K'naan

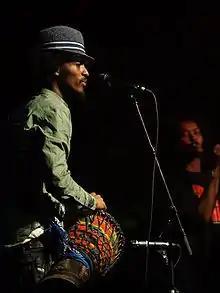
K'naan in 2007

K'naan became a friend and associate of Canadian promoter Sol Guy, who helped him secure a speaking engagement before the United Nations High Commissioner for Refugees in 1999, where K'naan performed a spoken word piece criticizing the UN for its failed peacekeeping missions to Somalia. One of the audience members, Senegalese singer Youssou N'Dour, was so impressed by the young MC's performance and courage that he invited him to contribute to his 2001 album "Building Bridges", a project through which K'naan was able to tour the world.